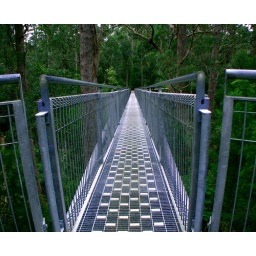
The tree top walk bridge. At it's highest point, it's over 40 metres off the ground